Michael Dawson (footballer)

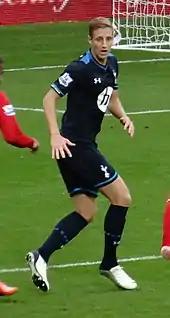
Dawson playing for Tottenham Hotspur in 2013

In the 2007–08 season, Dawson scored his first goal in the UEFA Cup home match against the Cypriot team Anorthosis Famagusta where Tottenham won 6–1. In November 2007, Tottenham went away to West Ham United in the Premier League and drew 1–1, Dawson scored the away goal. During the course of the season, Tottenham reached the 2008 League Cup Final at Wembley Stadium, where they beat Chelsea 2–1 to earn Dawson his first ever silverware, though he missed the final through injury.